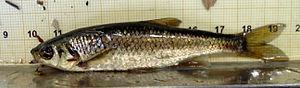
Squalius alburnoides est un poisson de la famille des cyprinidés qui est endémique de la péninsule Ibérique.